Kandahar Province

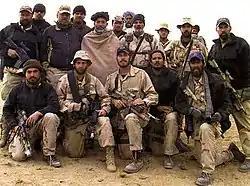
Operational Detachment Alpha 574 of the U.S. Army Special Forces alongside Hamid Karzai in the province in October 2001

In October 2001, as a response to the September 11 attacks, the United States and NATO (aided by the Northern Alliance) invaded Afghanistan to depose the Taliban. This began the War on Terror. Initially, it was an air war, and included the bombing of multiple targets near Kandahar city's airport. On the 20th, the war's first ground operation began with a U.S. commando raid near the airport, which the Taliban claimed was unsuccessful.